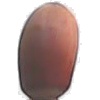
Label: Hazelnut 1